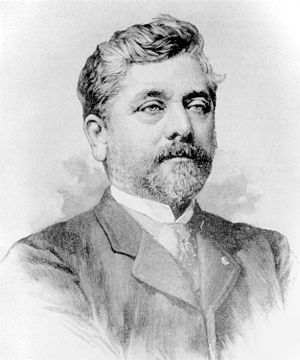
Gustave Eiffel
Portræt af Gustave Eiffel.
Alexandre Gustave Eiffel var fransk ingeniør og arkitekt og er mest kendt for at have skabt Eiffeltårnet i Paris. På fransk udtales bogstavet 'i' i hans efternavn ikke.